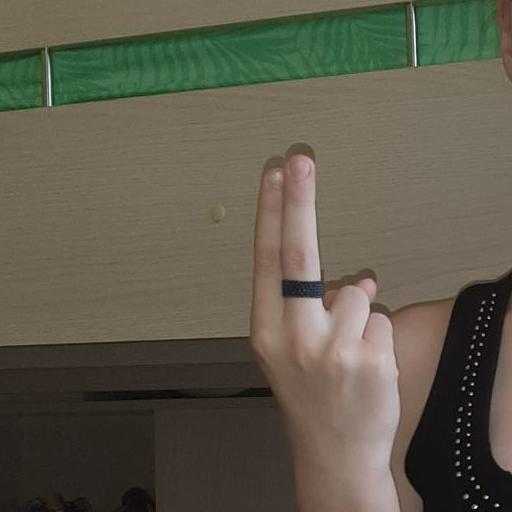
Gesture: two_up_inverted